Yashar Aliyev (diplomat)

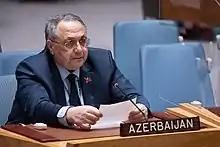
Aliyev in 2021

Yashar Teymur oghlu Aliyev (born 19 August 1955) is an Azerbaijani diplomat who has been the Permanent Representative of Azerbaijan to the United Nations since 2014. Previously he was Permanent Representative to the United Nations from 2002 to 2006 and Ambassador to the United States from 2006 to 2011. He was also Azerbaijan's first ambassador to Cuba (2006).